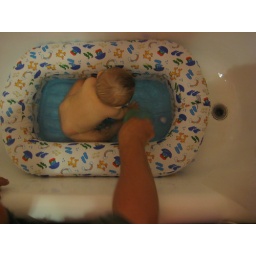
Now that she can sit up: Harper's first bath in her big girl tub.